Jack and the Beanstalk (1974 film)

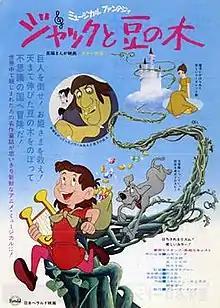
Japanese poster for the film

is a 1974 Japanese animated feature film produced by Group TAC (as its debut film), distributed by Nippon Herald Films and directed by Gisaburō Sugii. Styled after classical Western animation, it is a musical fantasy based on the fairy-tale of the same name with the screenplay by Shūji Hirami, music organization by Yū Aku and songs and score composed and arranged by Takashi Miki with Shun'ichi Tokura and Tadao Inōe. It was released in Japan on July 20, 1974 and in the United States by Columbia Pictures in 1976.